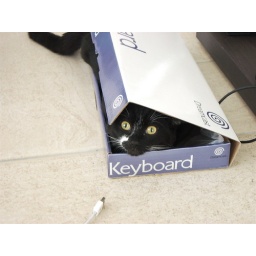
Kitty was hiding in the Dreamcast keyboard box until it was all over...